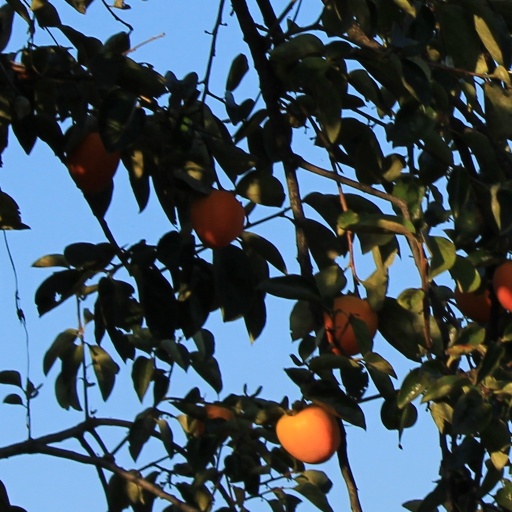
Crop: grape